Assault Battalion No. 5 (Rohr)

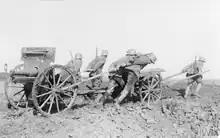
German stormtroopers haul a cut-down Russian 76.2mm M1902 field gun across no man's land

Prevailing tactics in World War I championed personal marksmanship with the full-length bolt-action rifle, the standard issue firearm for infantry on all sides of the war. However, when fighting in trenches, the narrow, claustrophobic passages made full-length infantry rifles next to impossible to use, and the large amount of ammunition and supplies in standard infantry kit weighed soldiers down and made it difficult to navigate in combat. Considering that Rohr's unit deliberately sought to fight in those environments, many changes were made to the unit's equipment to better accommodate their tactics.